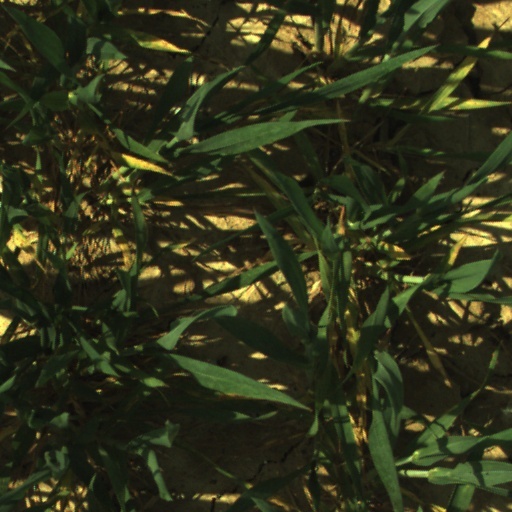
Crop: wheat